Jesse Piper

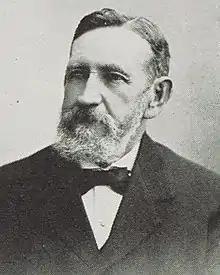

Jesse Piper (1836 – 21 April 1920) was a Nelson, New Zealand city councillor and mayor.